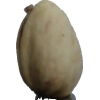
Label: pistachio